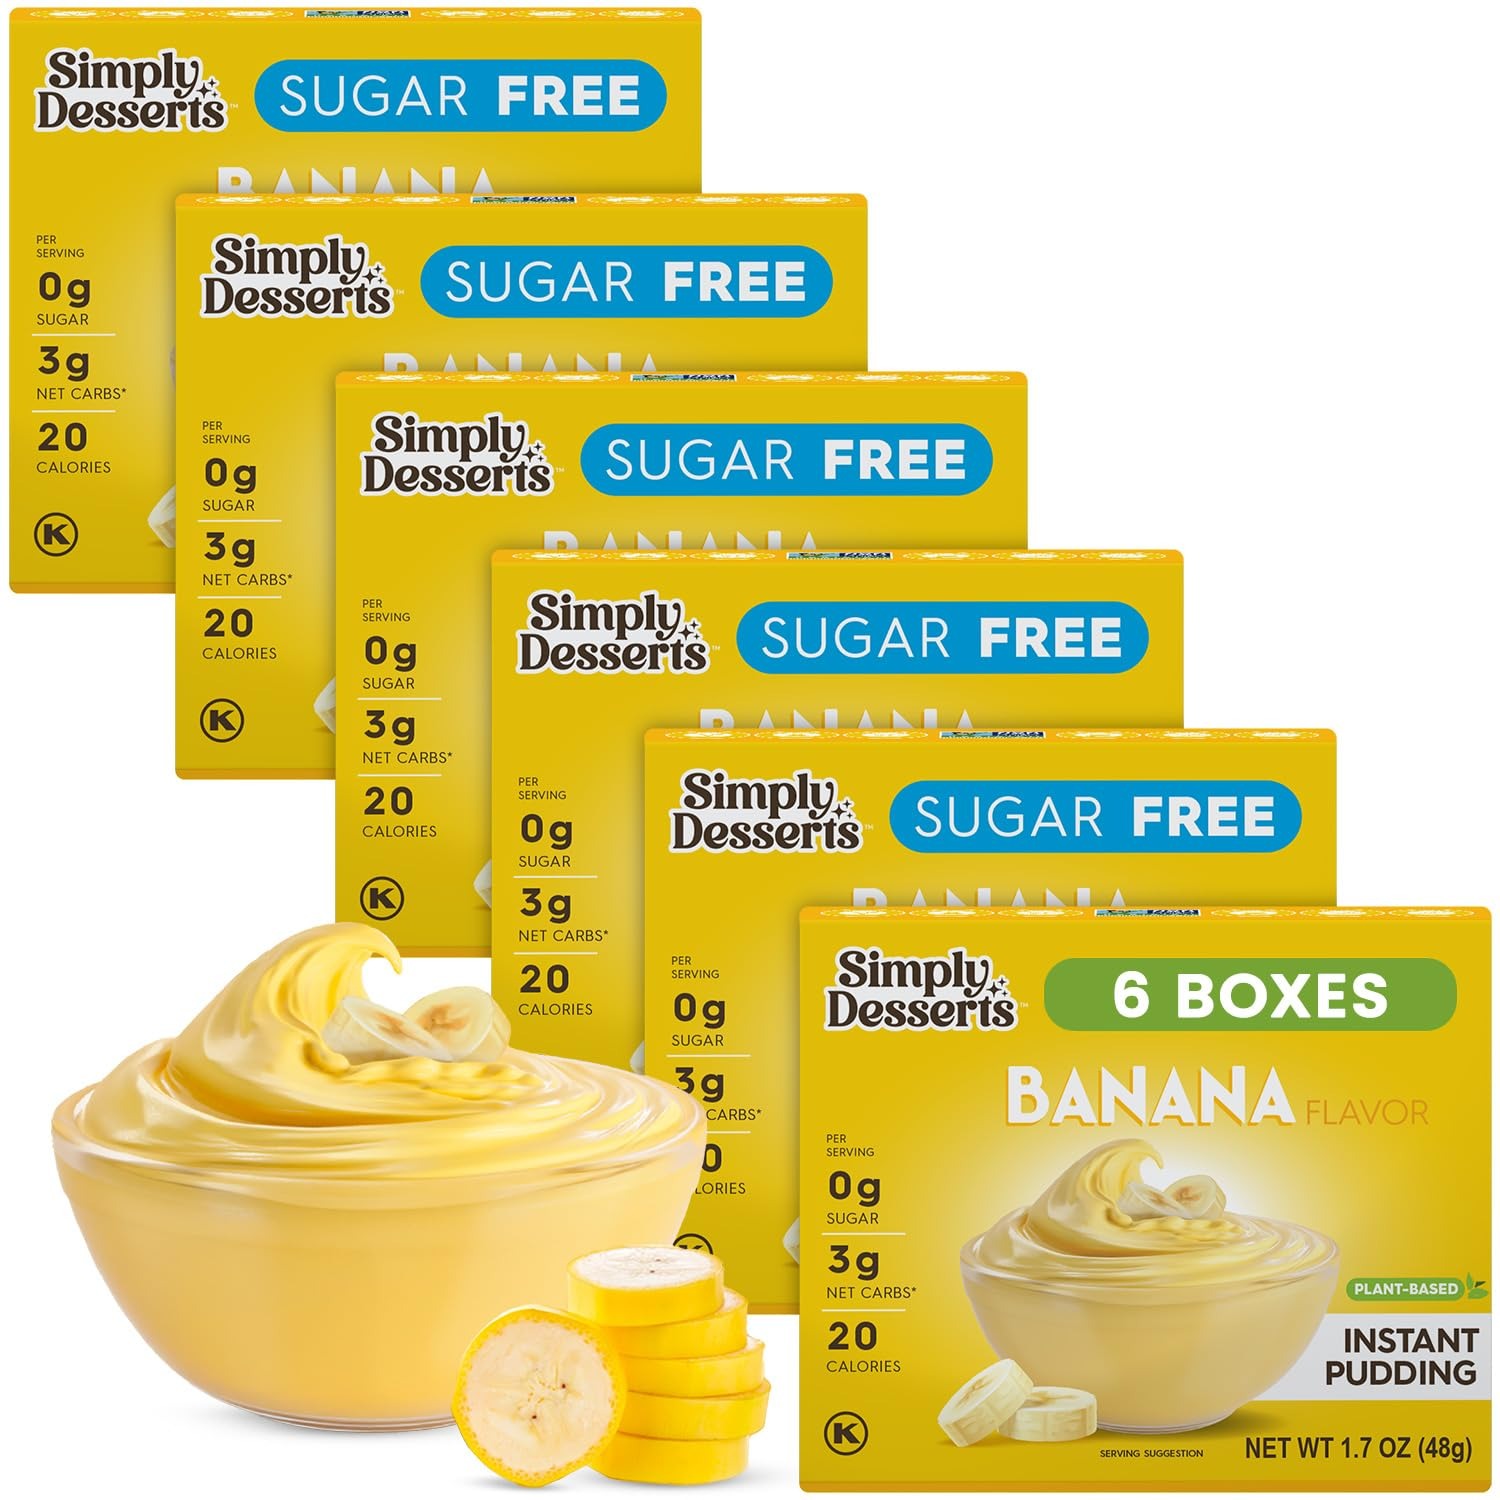
Item Name: Simply Desserts Banana Instant Pudding, Sugar-Free, 6-Pack – Healthy Dessert, Keto Snacks, Vegan & Diabetic-Friendly, Kosher, 1.7 Oz Ea
Bullet Point 1: SUGAR-FREE DESSERT: Simply Desserts is a simply delish dessert made with clean ingredients. Every creamy spoonful is just as tasty—if not better—than your childhood favorite!
Bullet Point 2: GUILT-FREE INDULGENCE: Our Non-GMO Project Verified, Circle K Kosher-Certified, plant-based pudding mix is made without artificial sweeteners, flavors, or colors.
Bullet Point 3: LOW-CALORIE & LOW-CARB: Each serving of this smooth banana pudding has 20 calories and only 4g net carbs. It’s perfect on its own or in your healthy dessert recipes (cakes, pies, parfaits, and frozen treats!).
Bullet Point 4: READY-TO-EAT IN MINUTES: Whisk one packet of Simply Desserts pudding with 2 cups of cold milk (or 1 ¼ cups of plant-based milk for a vegan dessert) for 3-5 minutes and then enjoy!
Bullet Point 5: ALLERGEN-FREE: Simply Desserts pudding mixes are free from peanuts, tree nuts, sesame, wheat, dairy, eggs, soy, and fish.
Product Description: Simply Desserts Sugar-Free Banana Pudding brings you all the nostalgia and delight of your favorite creamy dessert without sugar. Sweetened with natural stevia, this vegan-friendly mix is a must-have for your pantry staples. Free from common allergens and with low calories and zero net carbs, it's a delicious treat everyone can enjoy.
Value: 10.2
Unit: Ounce

Price: 24.6